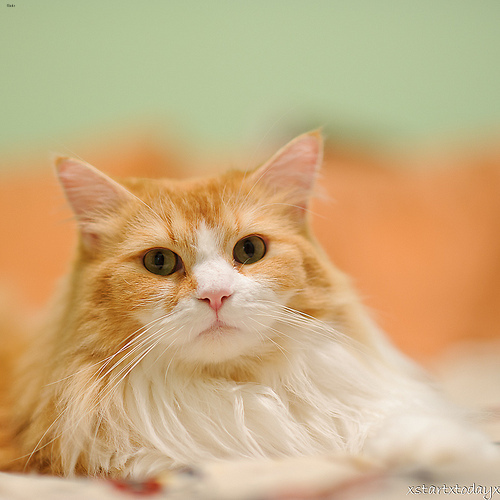
Animal: cat
Breed: maine_coon